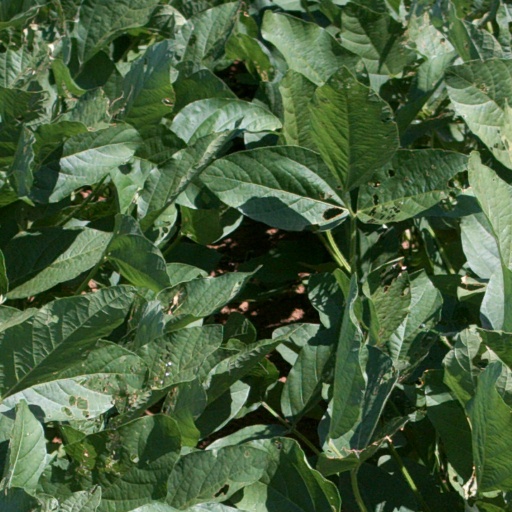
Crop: soybean